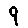
Label: 9